2008 BNP Paribas Masters

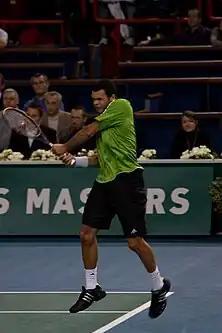
Singles champion Jo-Wilfried Tsonga

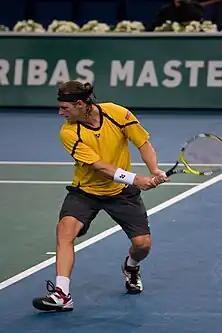
Singles runner-up David Nalbandian

The 2008 Paris Masters (also known as the "BNP Paribas Masters" for sponsorship reasons) was a men's tennis tournament played on indoor hard courts. It was the 36th edition of the Paris Masters, and was part of the ATP Masters Series of the 2008 ATP Tour. It took place at the Palais omnisports de Paris-Bercy in Paris, France, from 25 October through 2 November 2008.